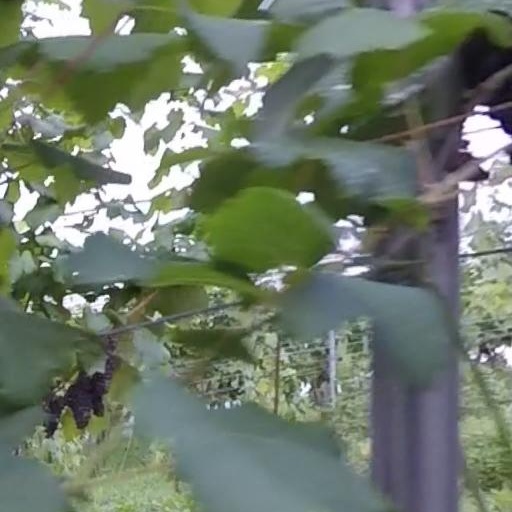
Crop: grape